History of U.S. foreign policy, 1829–1861

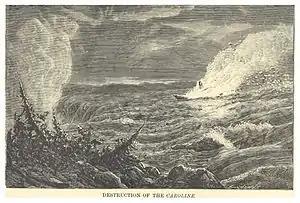
"Destruction of the "Caroline"", illustration by John Charles Dent (1881)

The Jackson administration negotiated a trade agreement with Great Britain that opened the British West Indies and Canada to American exports, though the British refused to allow American ships to engage in the West Indian carrying trade. The agreement with Britain, which had been sought by previous presidents, represented a major foreign policy success for Jackson. The State Department also negotiated routine trade agreements with Russia, Spain, the Ottoman Empire, and Siam. American exports (chiefly cotton) increased 75%, while imports increased 250%. Jackson increased funding to the navy and used it to defend American commercial interests in far-flung areas such as the Falkland Islands and Sumatra.